Japanese used vehicle exporting

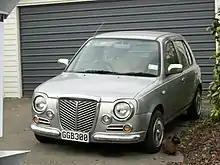
Nissan March Bolero, imported to New Zealand

Although Macau is right hand drive, it does not allow imports of used cars from Japan or any other country, see Macau Official Info (Chinese and Portuguese only) unlike Hong Kong. However, brand new parallel imported cars from Japan are allowed in Macau.